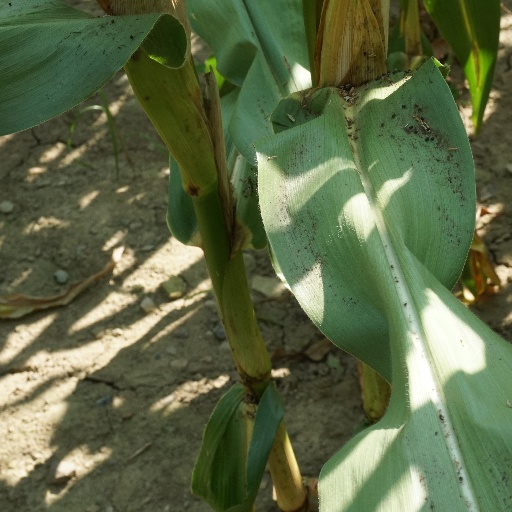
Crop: maize; corn